Beechcraft Super King Air

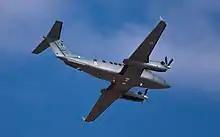
Royal Saudi Air Force King Air 350ER

On October 3, 2018 the US State Department approved the possible Foreign Military Sale of three King Air 350ERs to the Government of Canada for an estimated cost of US$300 million (~$ in ). Intended to for a manned airborne ISR (MAISR) role, the Canadian 350ERs are expected to come with customer unique post-modifications for intelligence, surveillance and reconnaissance (ISR) operations. Canada intends to use the aircraft to improve the ability of its Special Operations Forces Command (CANSOFCOM) to meet current and future threats, strengthen its homeland defense and the combined defense of North America and support coalition partners overseas.